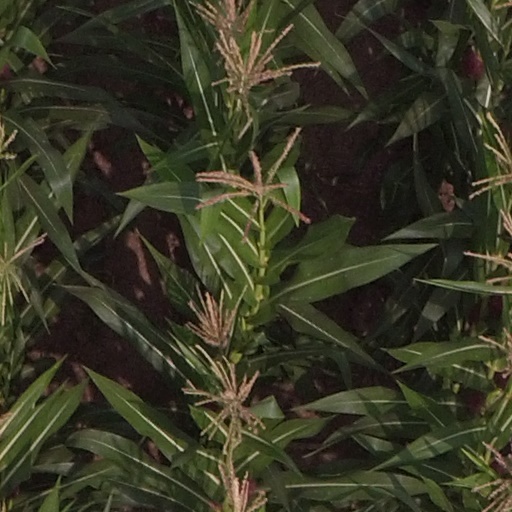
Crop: maize; corn